Bead maze

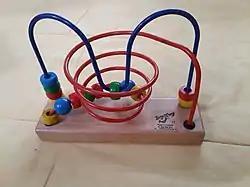
Bead maze

A bead maze or bead roller coaster is a children's toy. Bead mazes feature a wooden base with brightly-colored rigid wires strung from one side of the base to the other, often in intricate tracks that loop and intertwine with one another. Large wooden beads, often themselves brightly colored and sometimes having differing shapes, are strung along these wires, allowing the child to move the beads along the tracks from one side to the other.